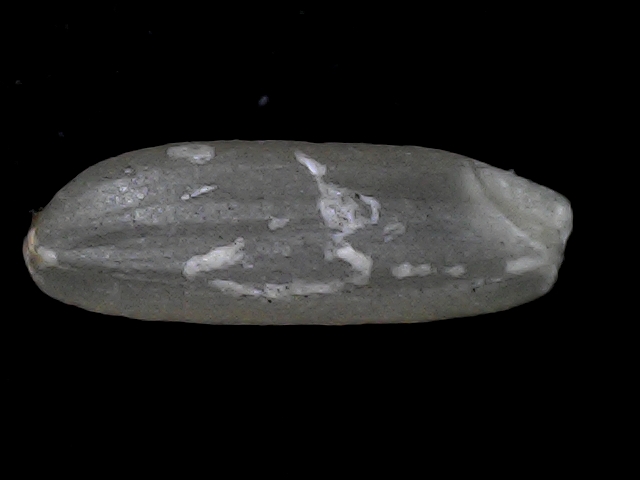
Rice variety: BD56